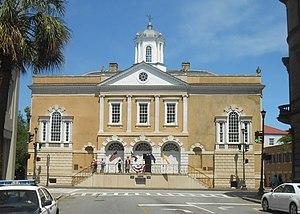
"La bourse de Charleston appelée aussi ""Vieille Bourse & Provost Donjon"", mais aussi connue comme la Maison de la douane, est un bâtiment historique à Charleston, Caroline du Sud, aux États-Unis.